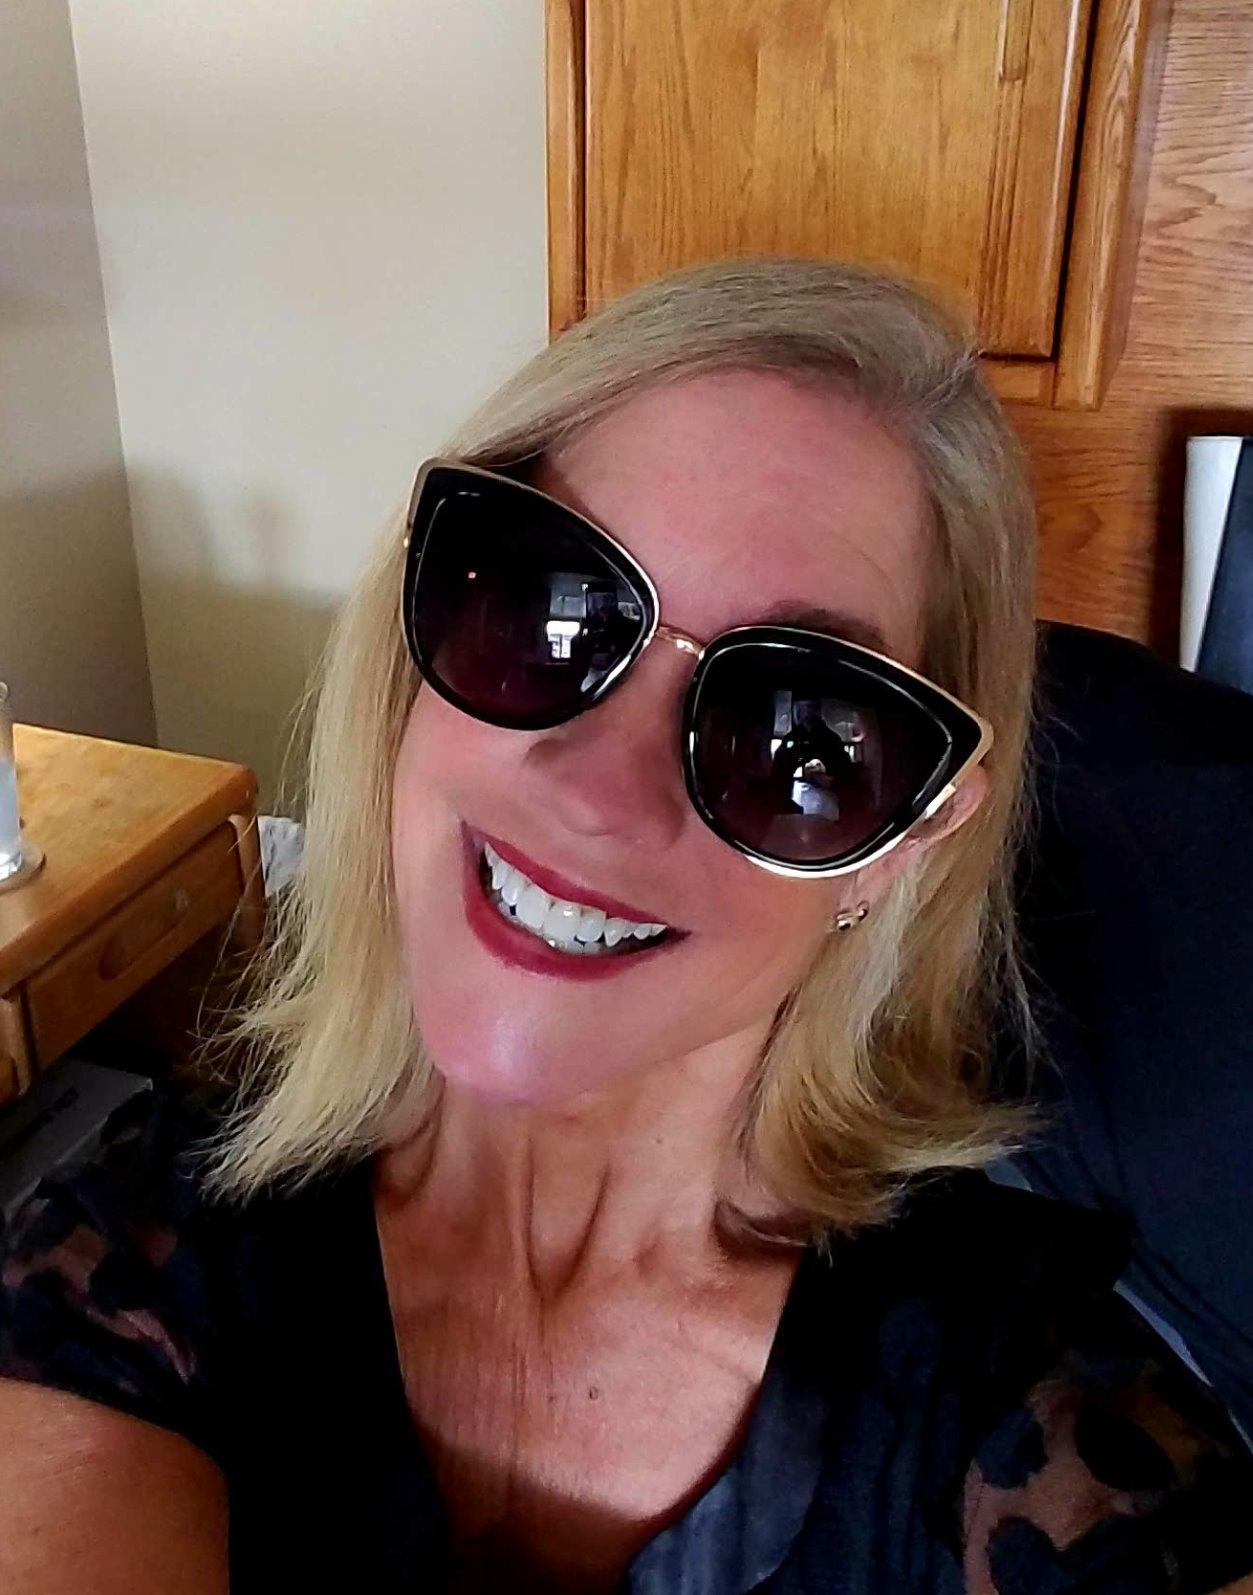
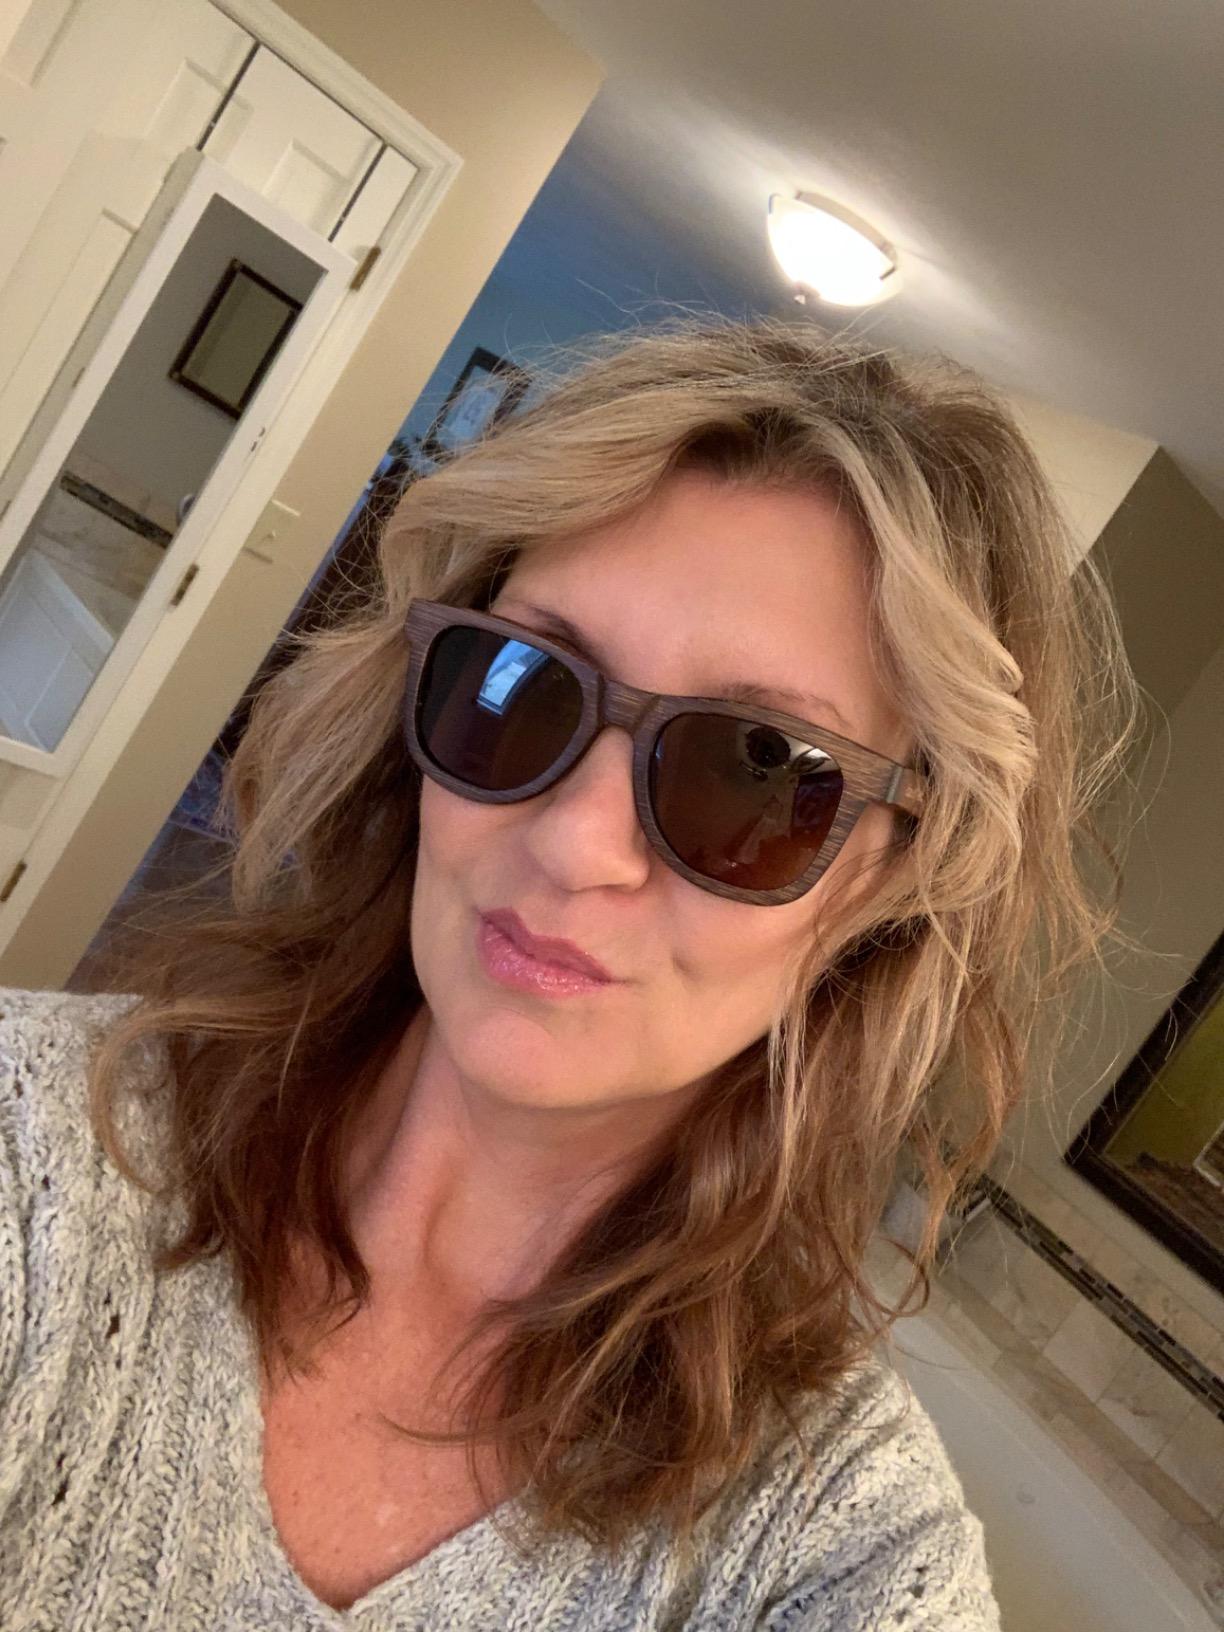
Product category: accessories_sunglasses
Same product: no